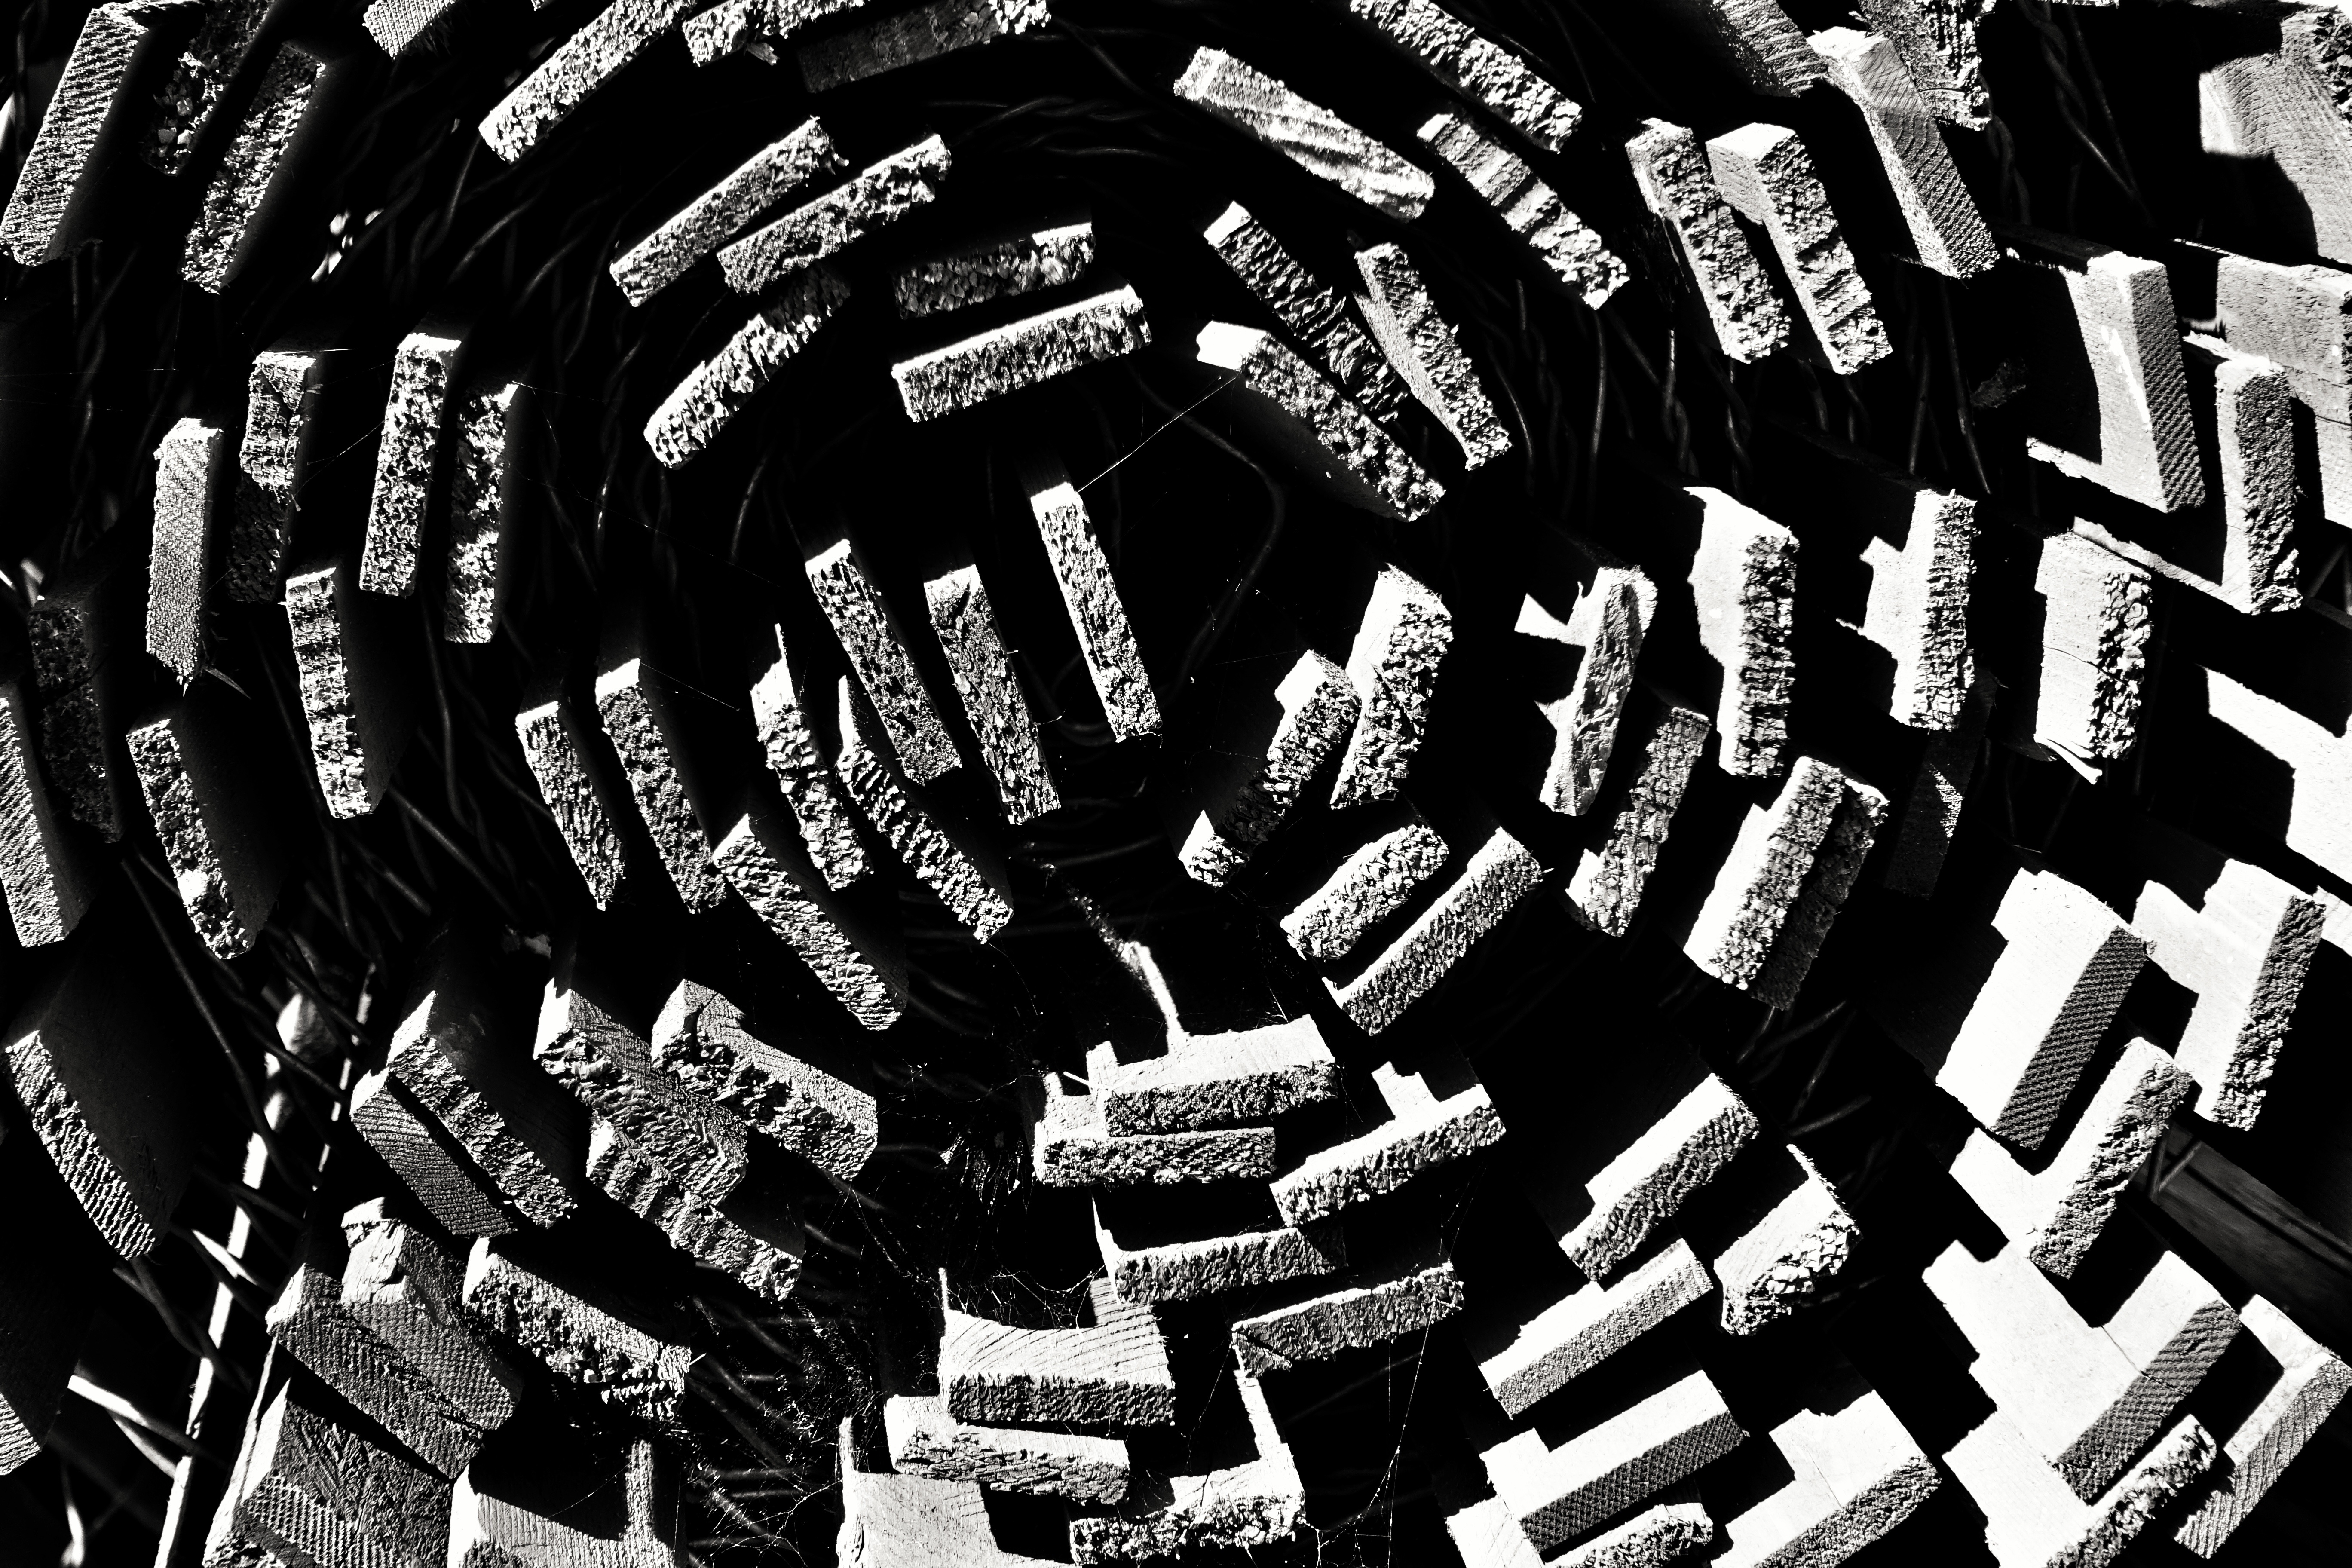
black and white, photography, pattern, black, monochrome, font, illustration, design, monochrome photography, album cover